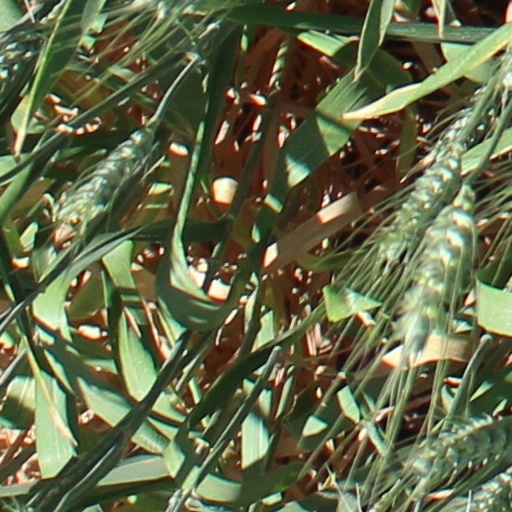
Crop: wheat